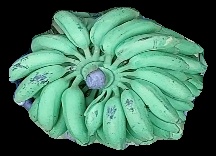
Variety: elakki-bale
Grade: grade1